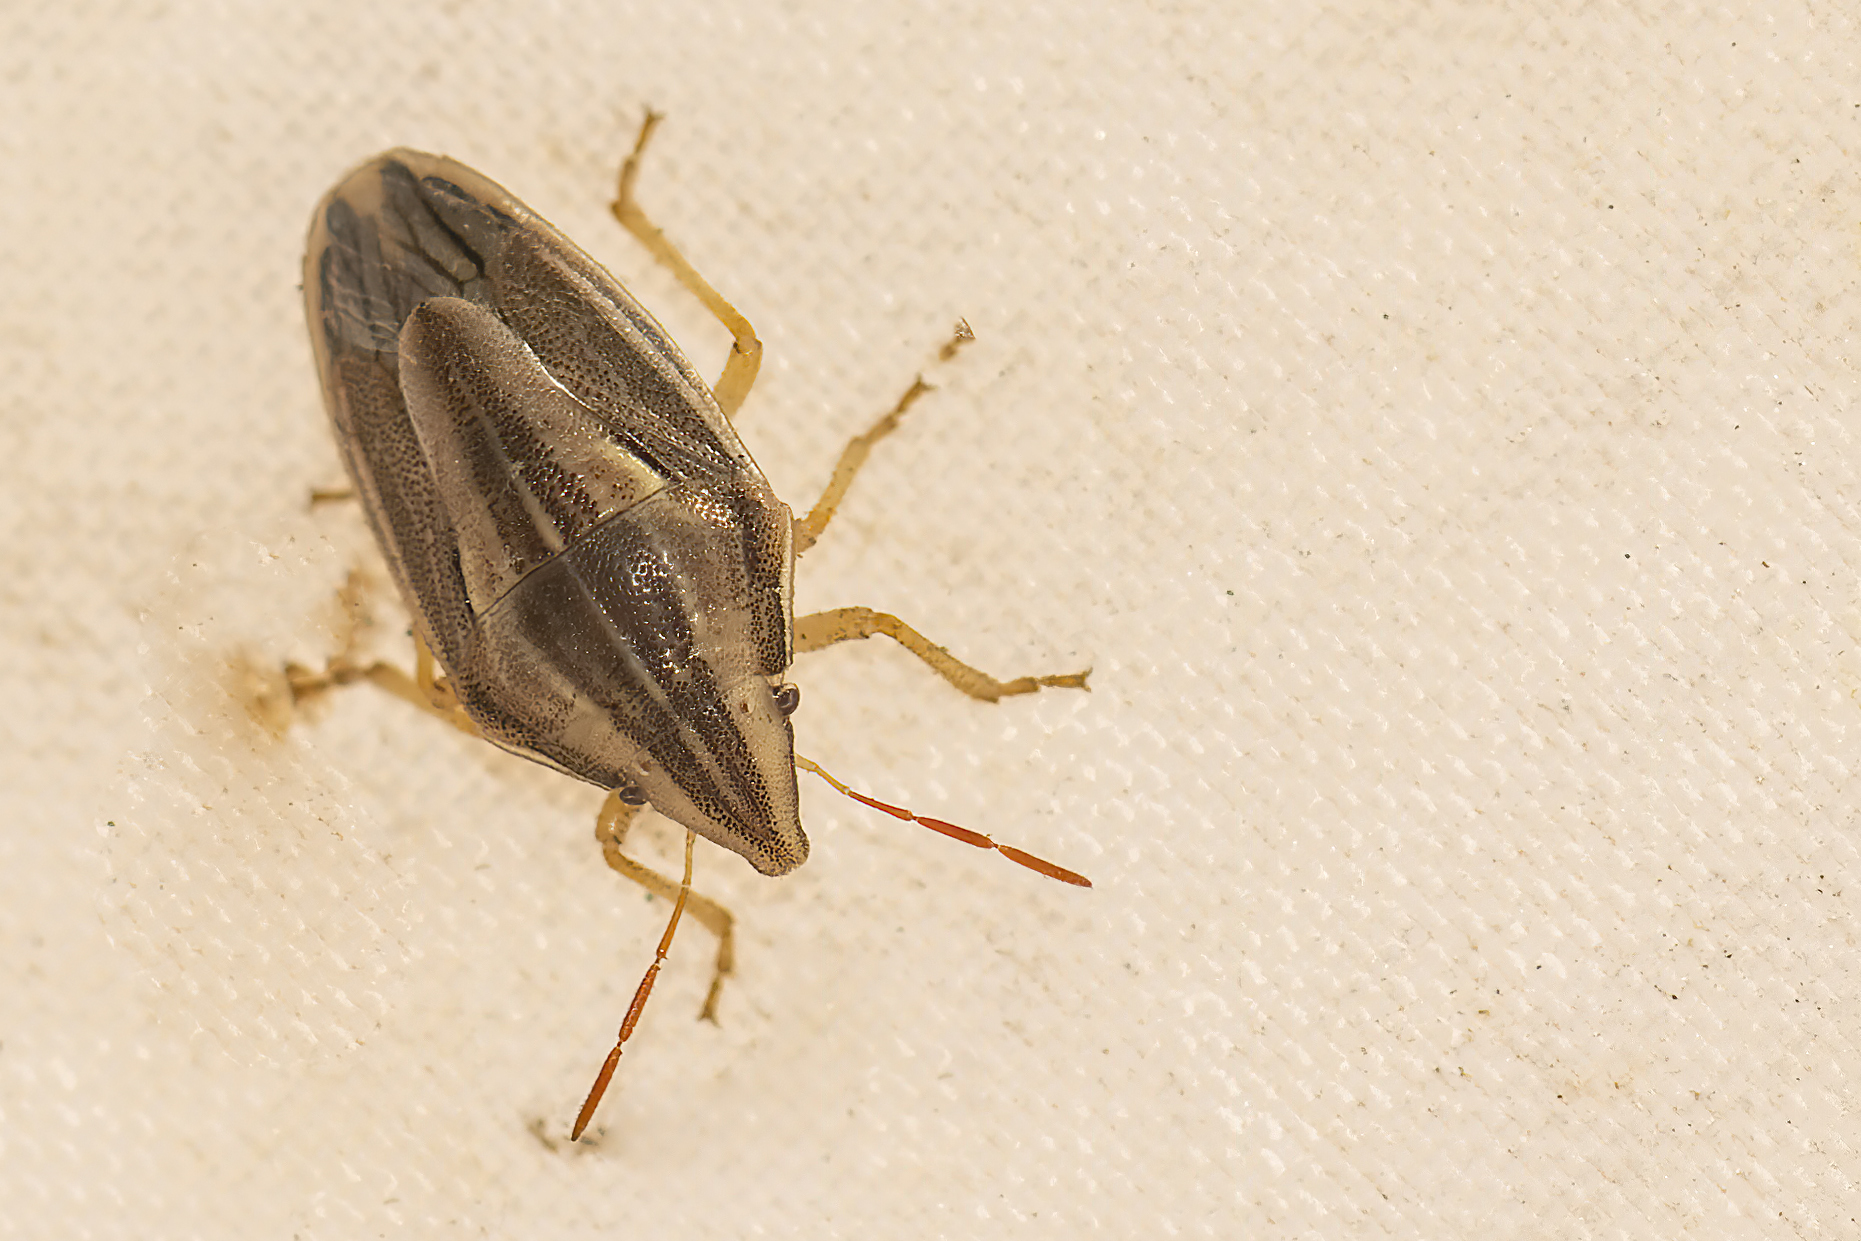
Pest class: stink_bug